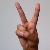
The image shows a hand gesture representing the letter 'V' in Indian Sign Language.